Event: Nepal Earthquake
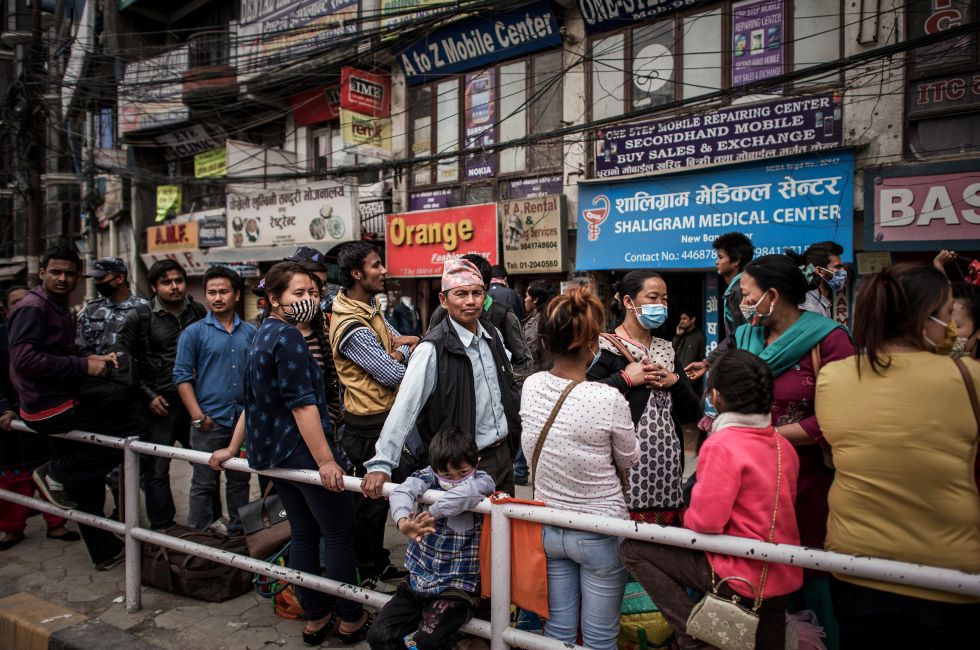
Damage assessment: no_damage